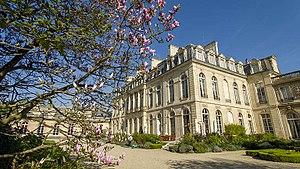
Le palais de l'Élysée est un ancien hôtel particulier parisien, situé au no 55, rue du Faubourg-Saint-Honoré à Paris, dans le 8e arrondissement. Il est le siège de la présidence de la République française et la résidence officielle du président de la République depuis la IIe République.
Le palais de l'Élysée, dit l'Élysée, est un ancien hôtel particulier parisien, situé au nᵒ 55 de la rue du Faubourg-Saint-Honoré, dans le 8ᵉ arrondissement de Paris. Il est le siège de la présidence de la République française et la résidence officielle du président de la République depuis la IIᵉ République.